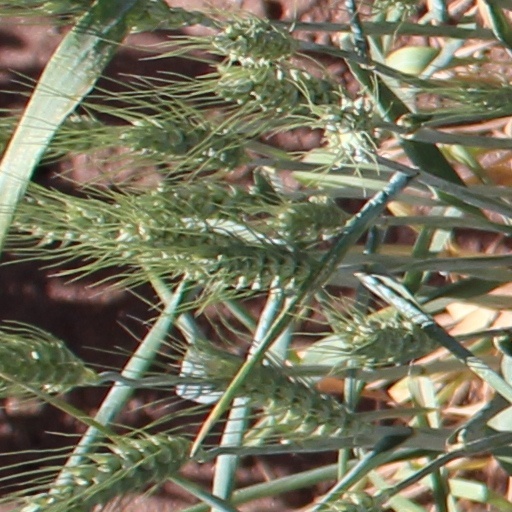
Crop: wheat